Manchester Essex Regional Middle/High School

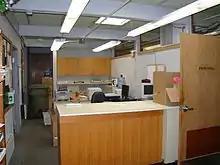
Main office, old high school

Between 1970 and 2000, the Junior-Senior High School was led by only four individuals: Richard Howland, Henry Lukas, Bill Foye, and Robert Snaps. However, in the first thirteen years of regionalization, there have been five high school principals.